Poser (film)

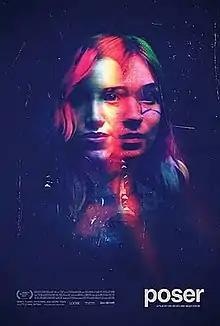
Theatrical release poster

Poser is a 2021 American drama film directed by Noah Dixon and Ori Segev and starring Sylvie Mix and Bobbi Kitten.